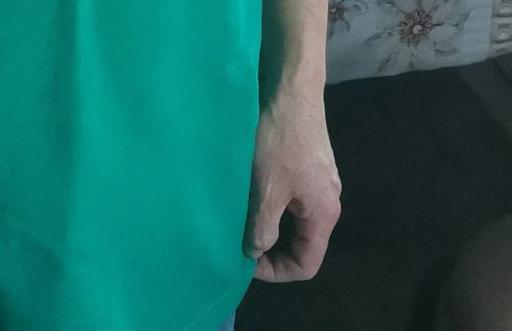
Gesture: no_gesture